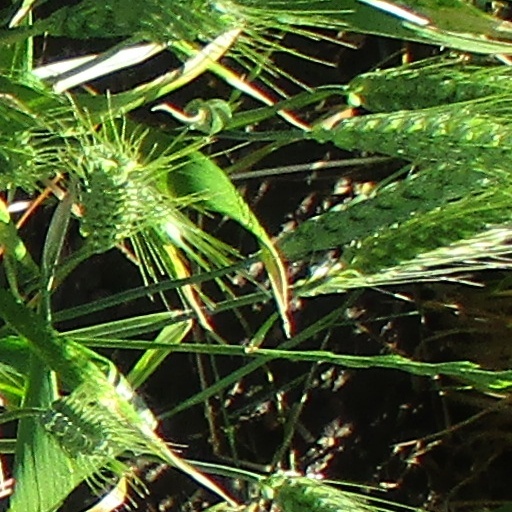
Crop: wheat